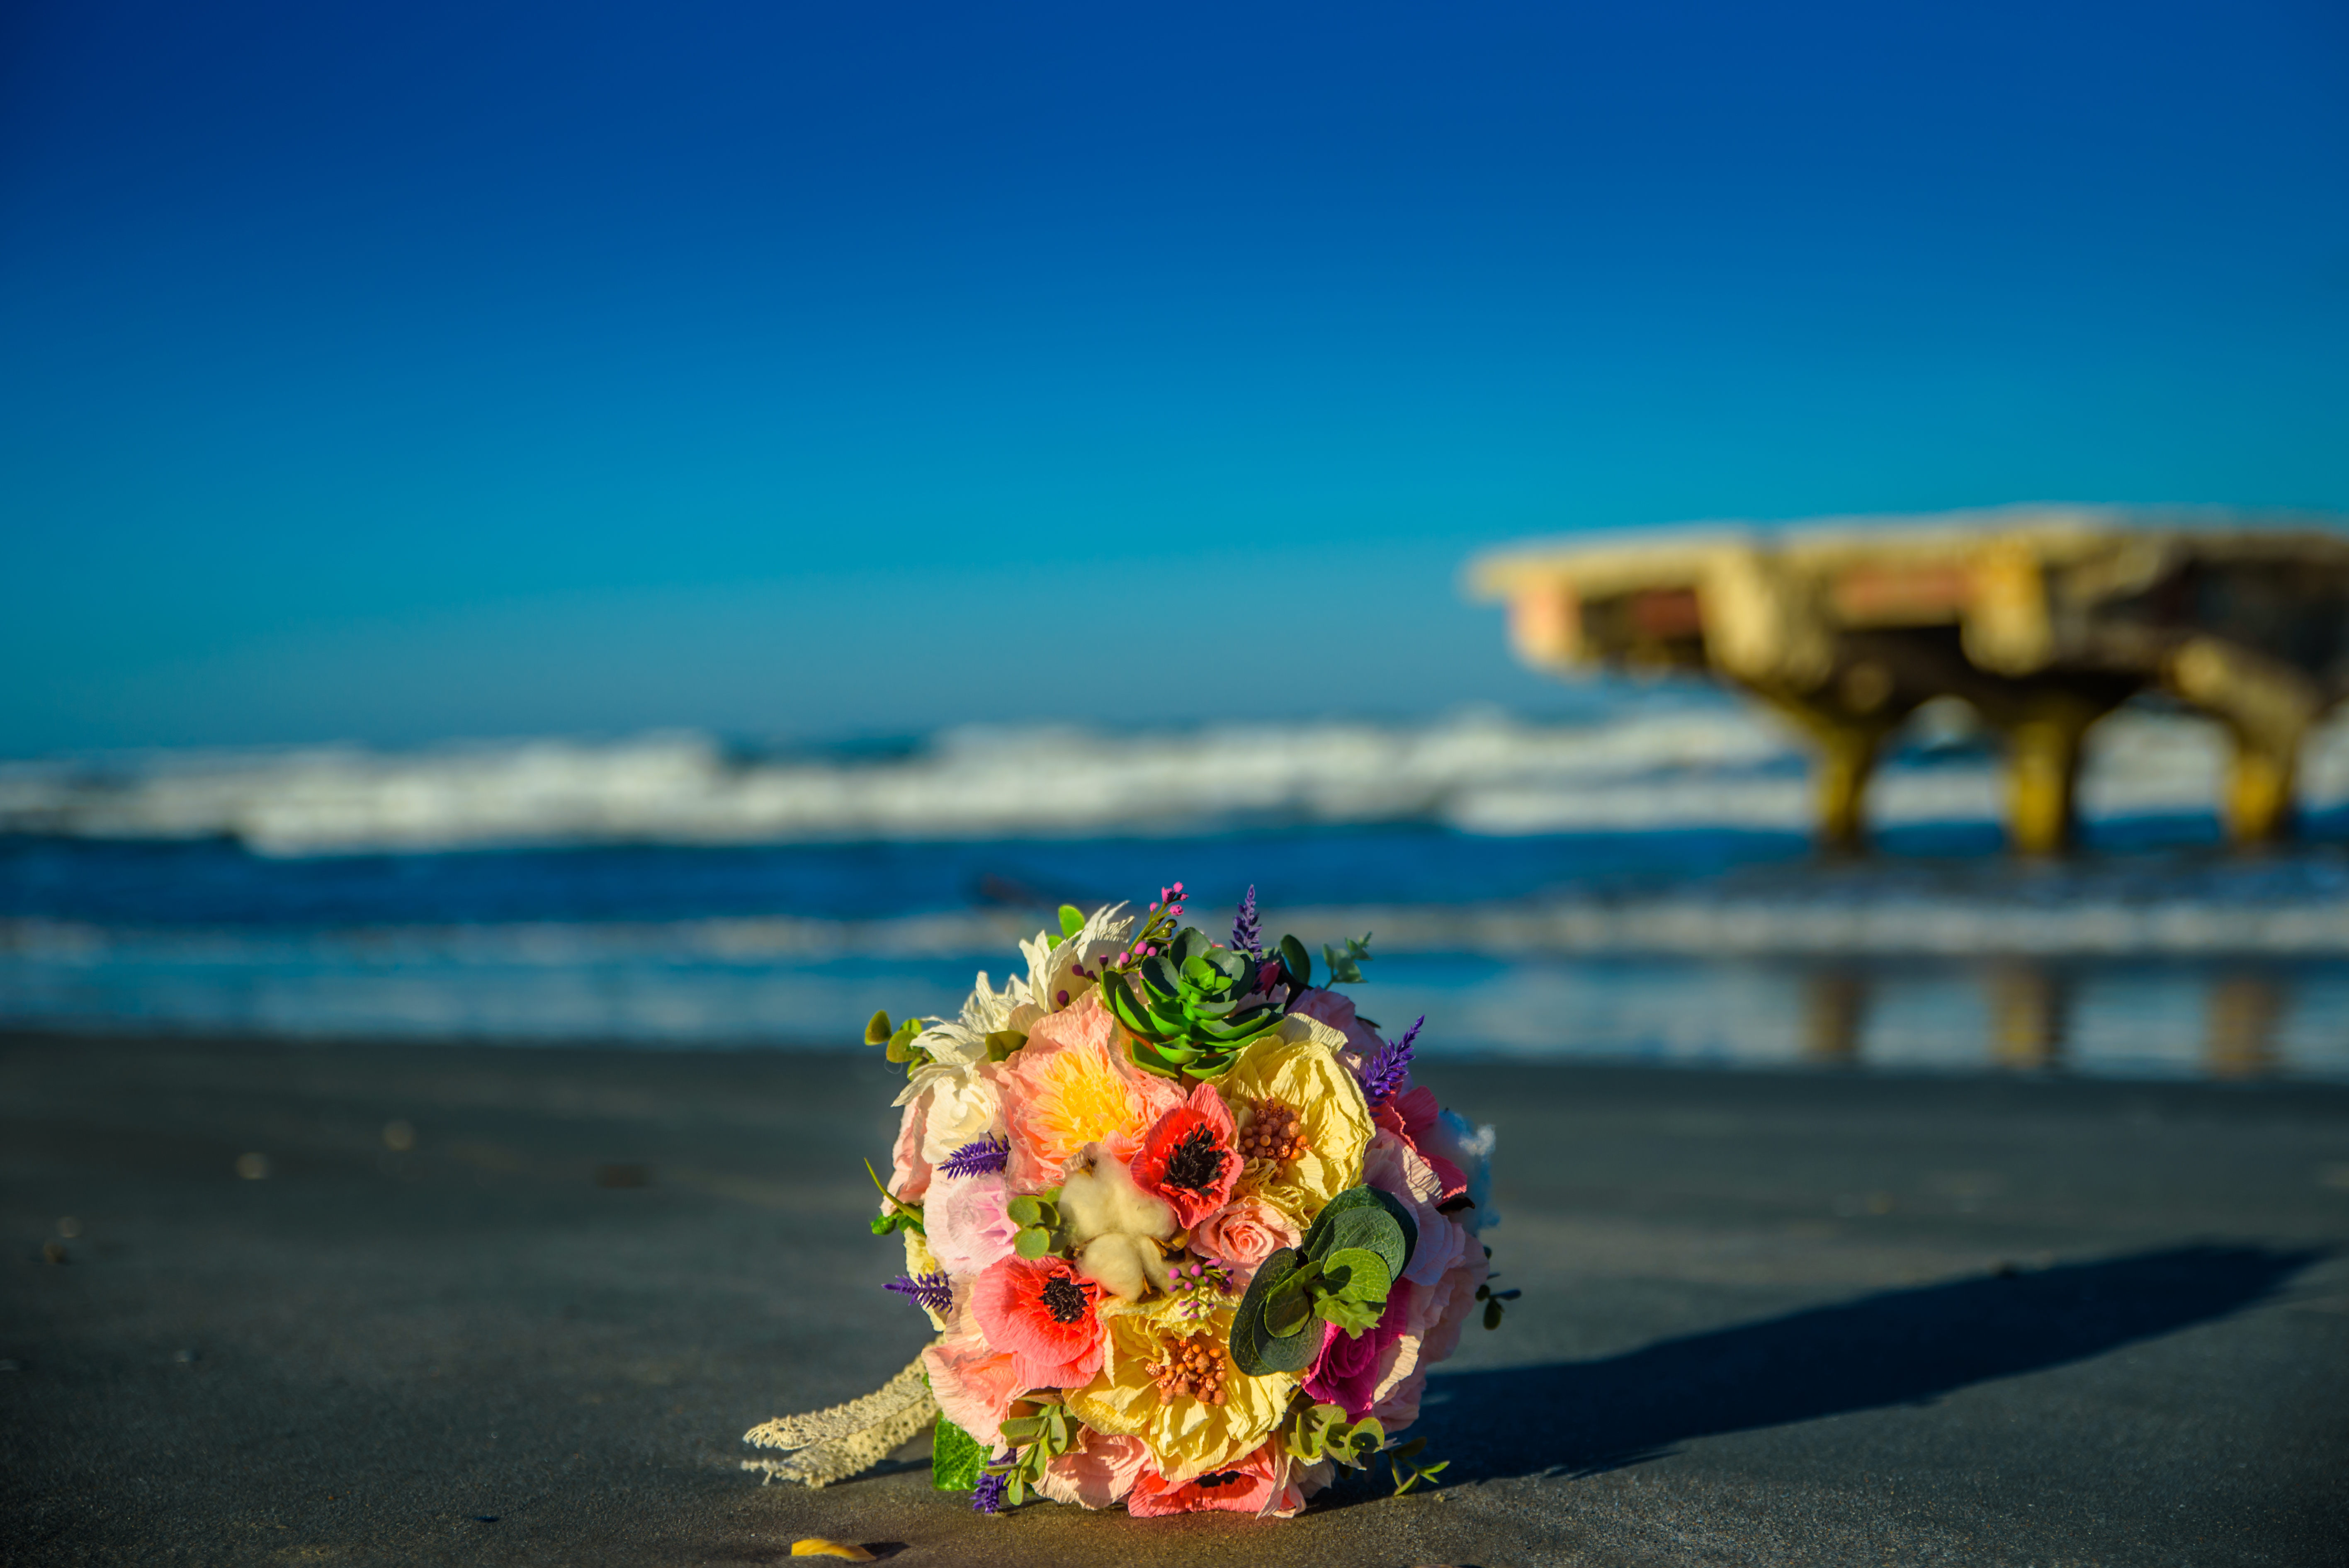
flowers, sea, beach, sunset, sunrise, bouquet, shadow, wedding, landscape, floral, sky, blue, ocean, yellow, coast, vacation, flower, summer, horizon, cloud, shore, plant, sand, coastal and oceanic landforms, photography, tropics, wildflower, tourism, still life photography